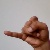
The image shows a hand gesture representing the letter 'J' in Indian Sign Language.